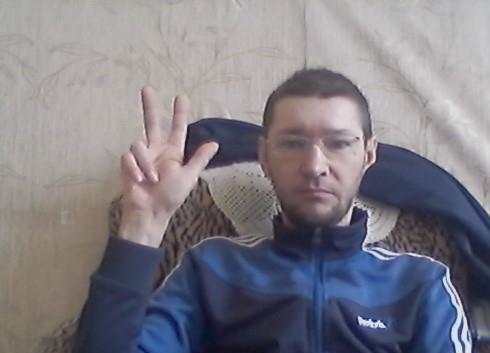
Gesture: three2